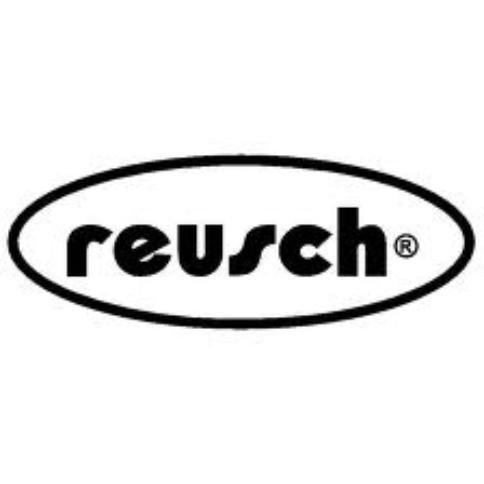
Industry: Clothes